Albertsons

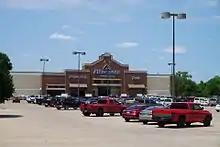
Albertsons in Weatherford, Texas in May 2017 (Store #4176)

Beginning in 2008, Albertsons began exiting the fuel business, selling 72 of over one hundred Albertsons Express gas stations to Valero Energy, which converted most of them to Corner Store locations. This would not be the end though, as many Express stores still remained including Cheyenne, WY. It would not be until 2011–2013 that most of the Albertsons Express locations were divested under the Supervalu company. Even then, some locations including Hillsboro still displayed Albertsons Express banners.